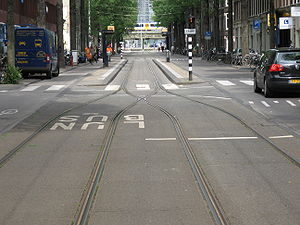
Sporsammenfletning
Holland: Kort stykke med sporsammenfletning med fire skinner ved linje 10 stop i Czaar Peterstraat i Amsterdam.
Sporsammenfletning er et arrangement af togskinner, som løber parallelt på et enkelt skinnespor. Typisk anvendes fire parallelle togskinner, men andre antal togskinner er også set anvendt - fx tre, fem og seks.